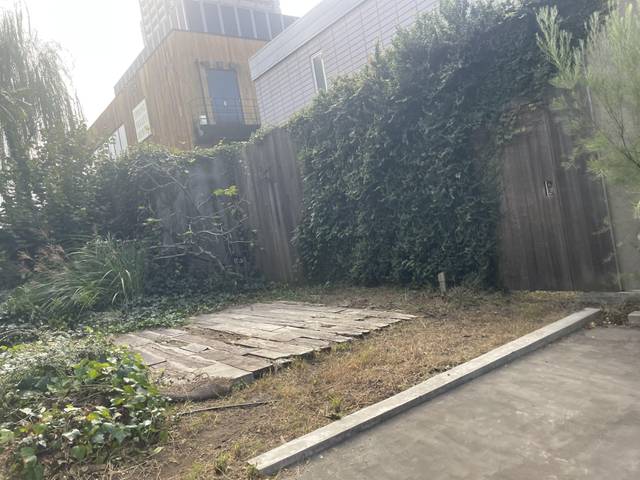
Region: Japan
Coordinates: 35.65, 139.705